Ginnen Upan Seethala

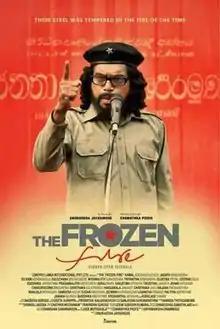
Theatrical release poster

Ginnen Upan Seethala is a 2019 Sinhala biographical film about Sri Lankan Marxist revolutionary Rohana Wijeweera directed by Anuruddha Jayasinghe and produced by Chamathka Peiris for Cinepro Lanka International. The film stars Kamal Addaraarachchi and Sulochana Weerasinghe in lead roles along with Jagath Manuwarna and Sujeewa Priyalal in supporting roles. Music composed by Nadeeka Guruge. It is the 1321st Sri Lankan film in the Sinhala cinema.